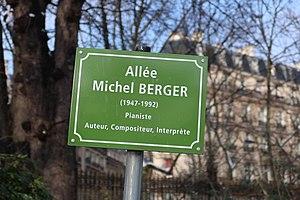
Plaque de l'allée Michel-Berger dans le parc Monceau (Paris, 8e).
Michel Hamburger, dit Michel Berger, est un pianiste, auteur-compositeur-interprète, directeur artistique et arrangeur musical français, né le 28 novembre 1947 à Neuilly-sur-Seine et mort le 2 août 1992 à Ramatuelle dans le Var. Il est l'époux de la chanteuse France Gall.